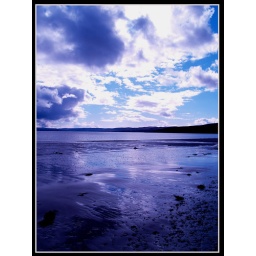
Not much in this pic but i like the reflection of the sky on the wet sand